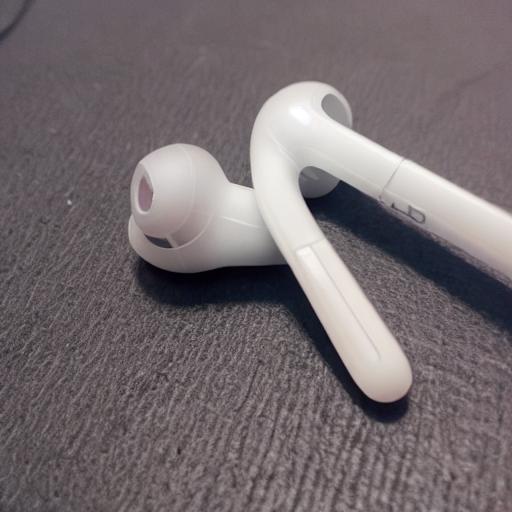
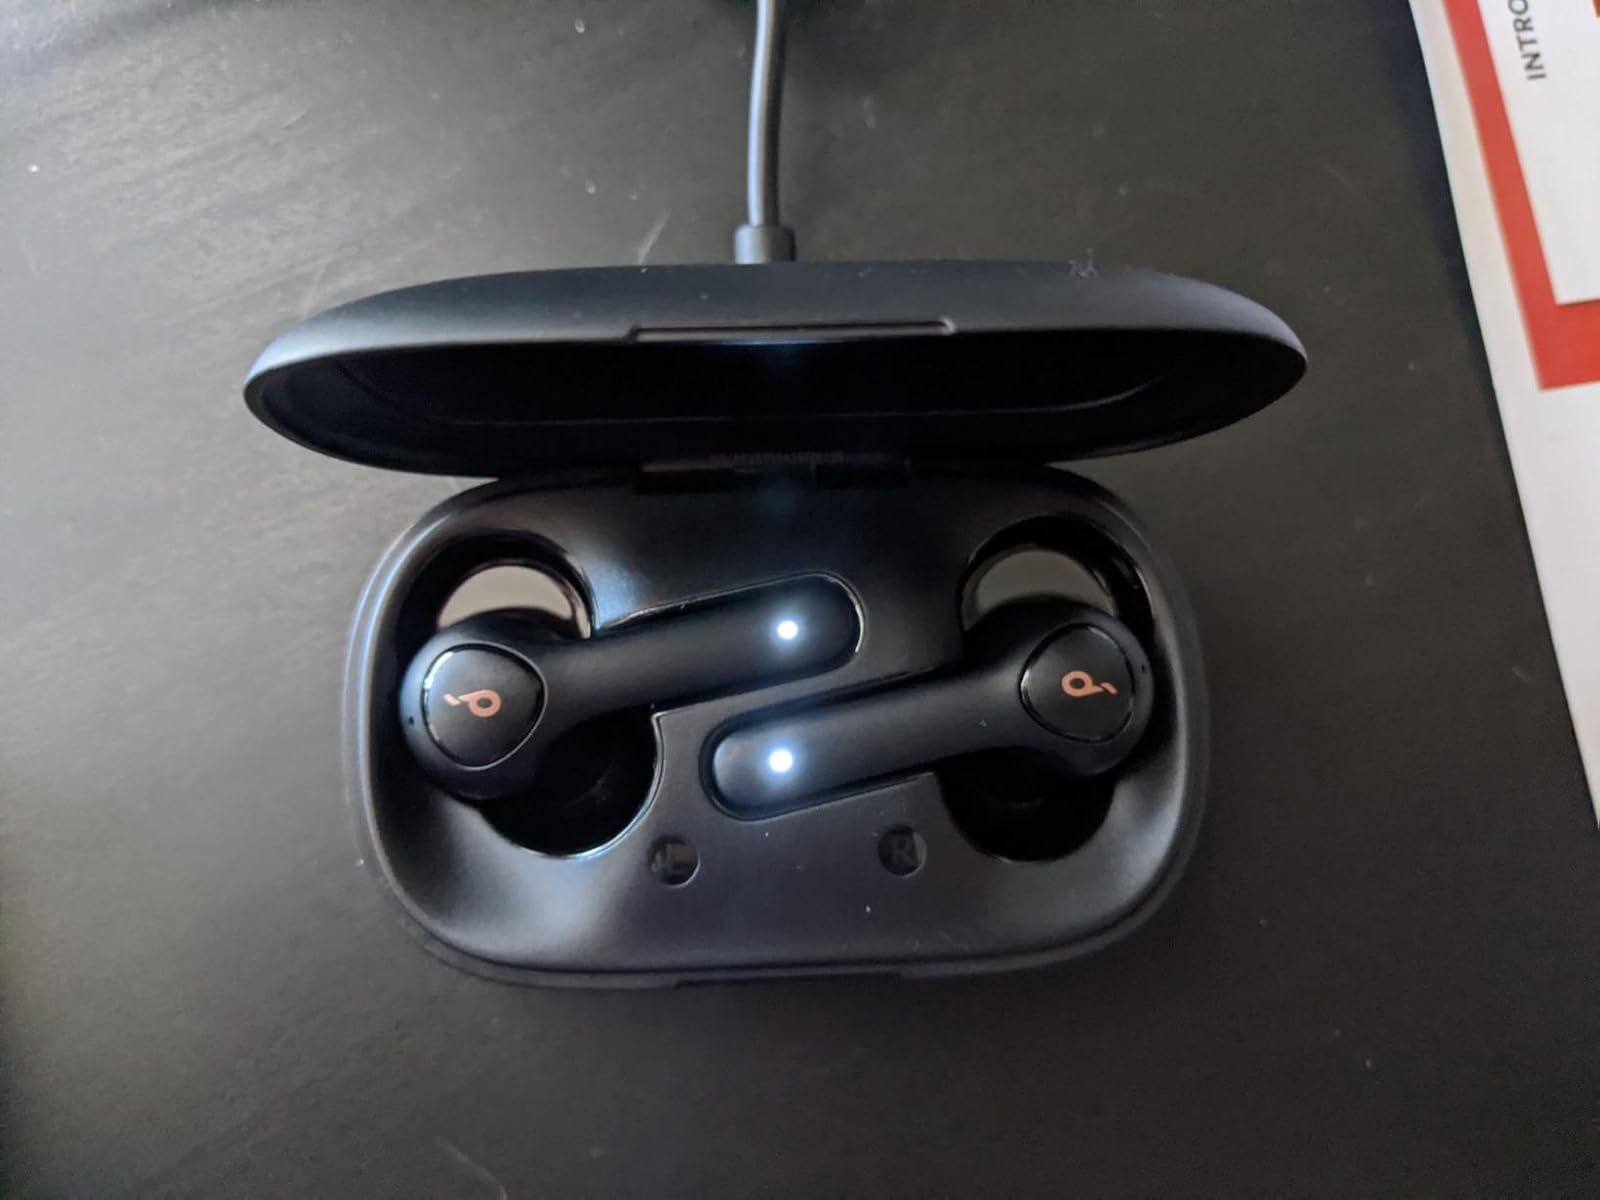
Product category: earbuds
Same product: no